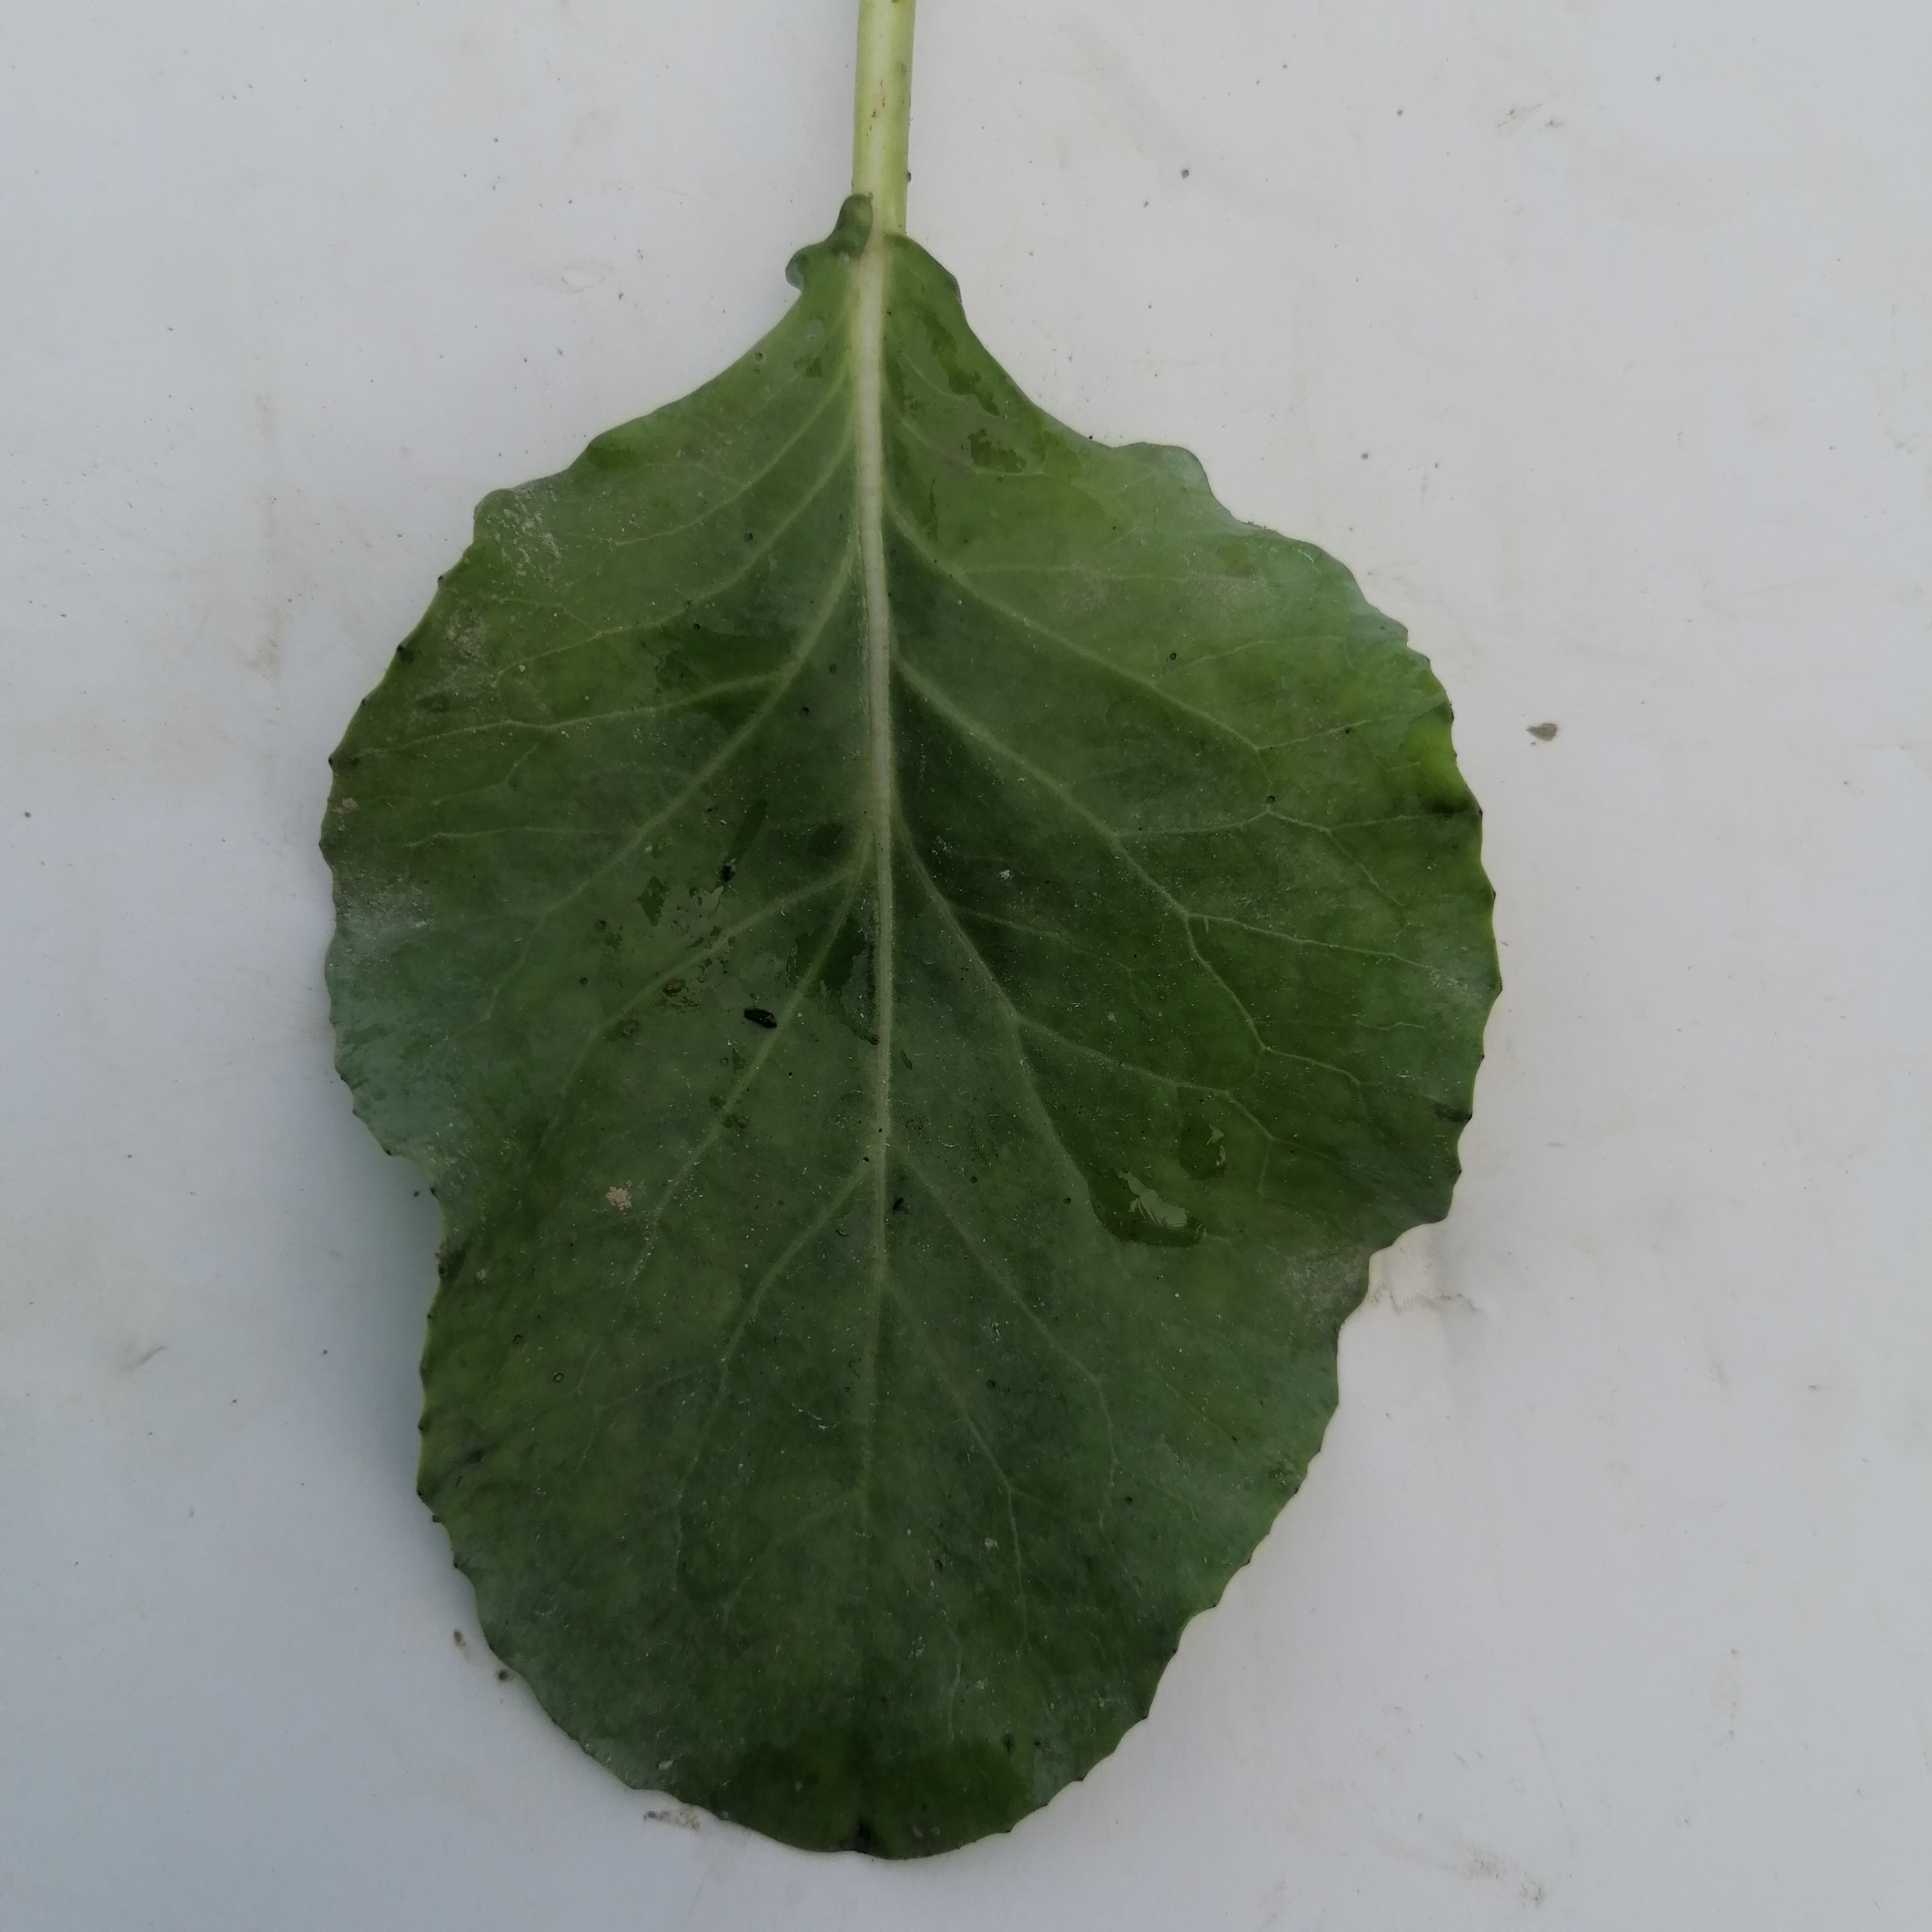
Label: Healthy